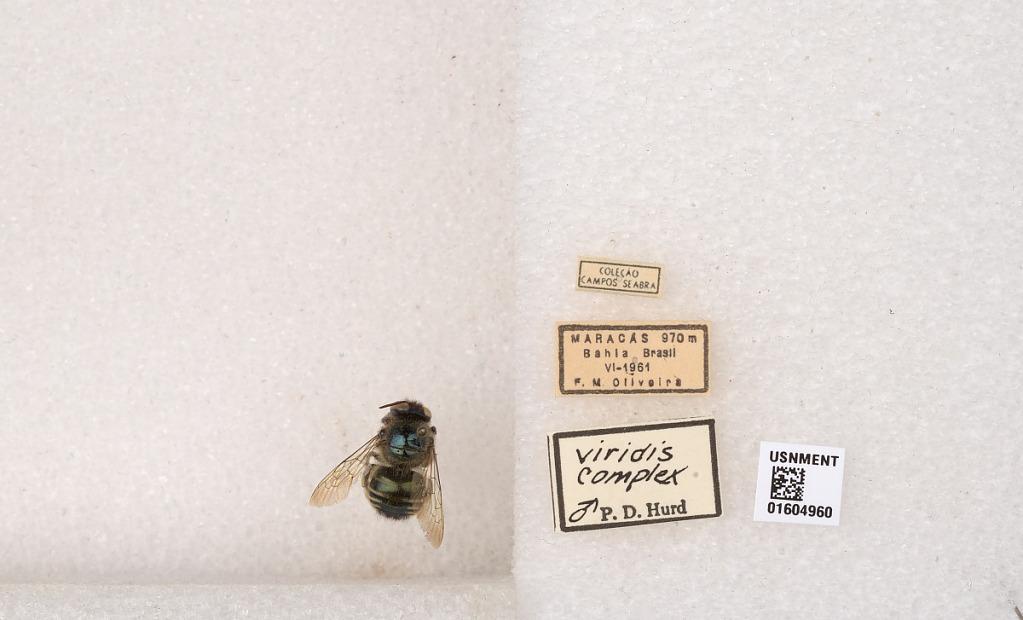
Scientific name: Xylocopa (Schonnherria) viridis Smith
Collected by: F. Oliveira
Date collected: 1961-6-1
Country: Brazil
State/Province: Bahia
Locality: Maracas
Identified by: Hurd, P. D.